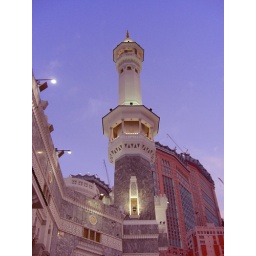
the red building in the right background is a hotel